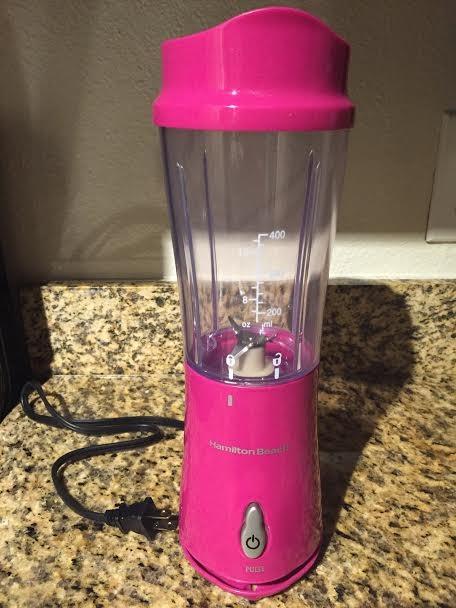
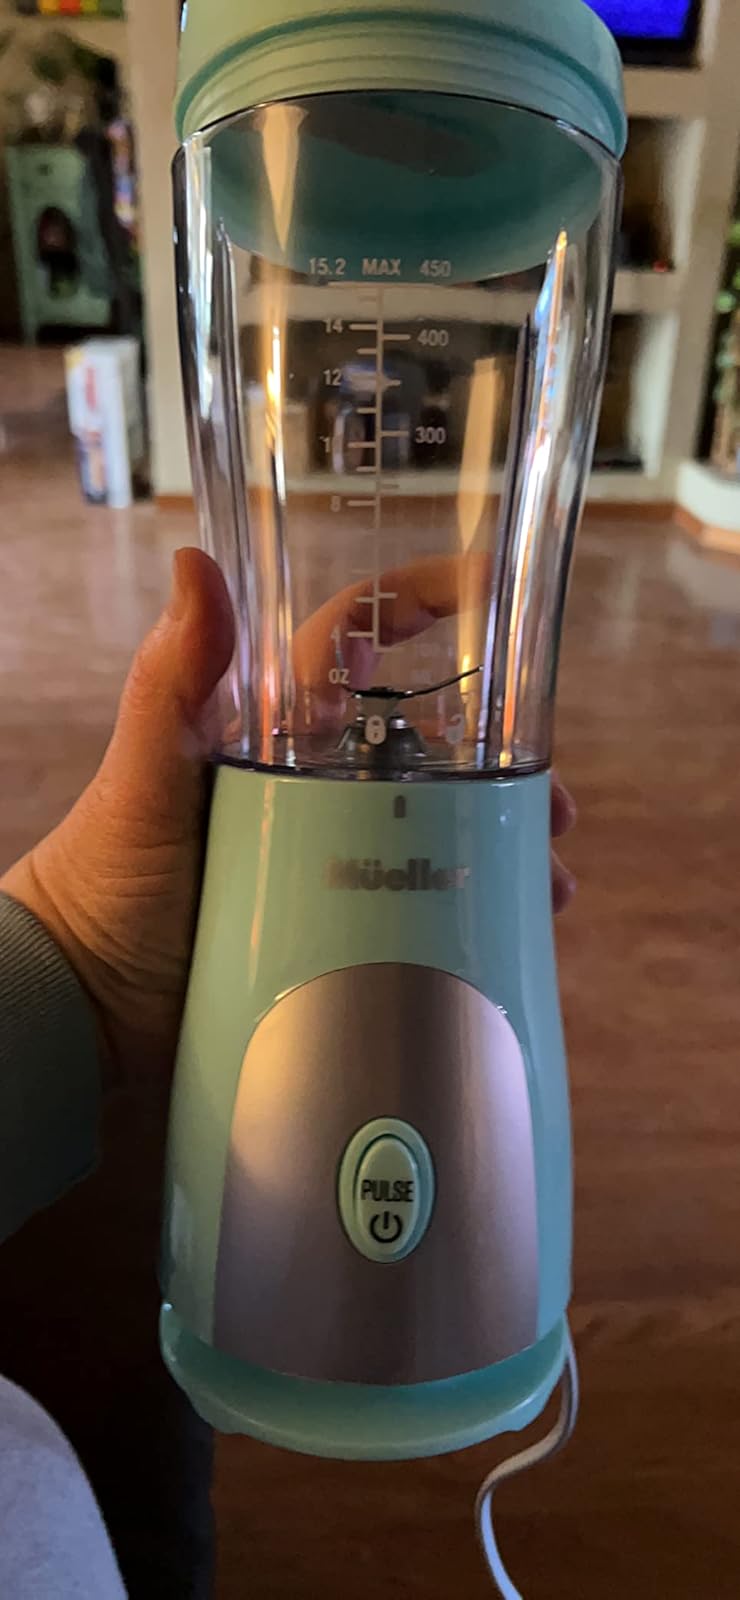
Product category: items_blender
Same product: no